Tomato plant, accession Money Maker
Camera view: tilt-top (135 deg); turntable rotation: 210 degrees
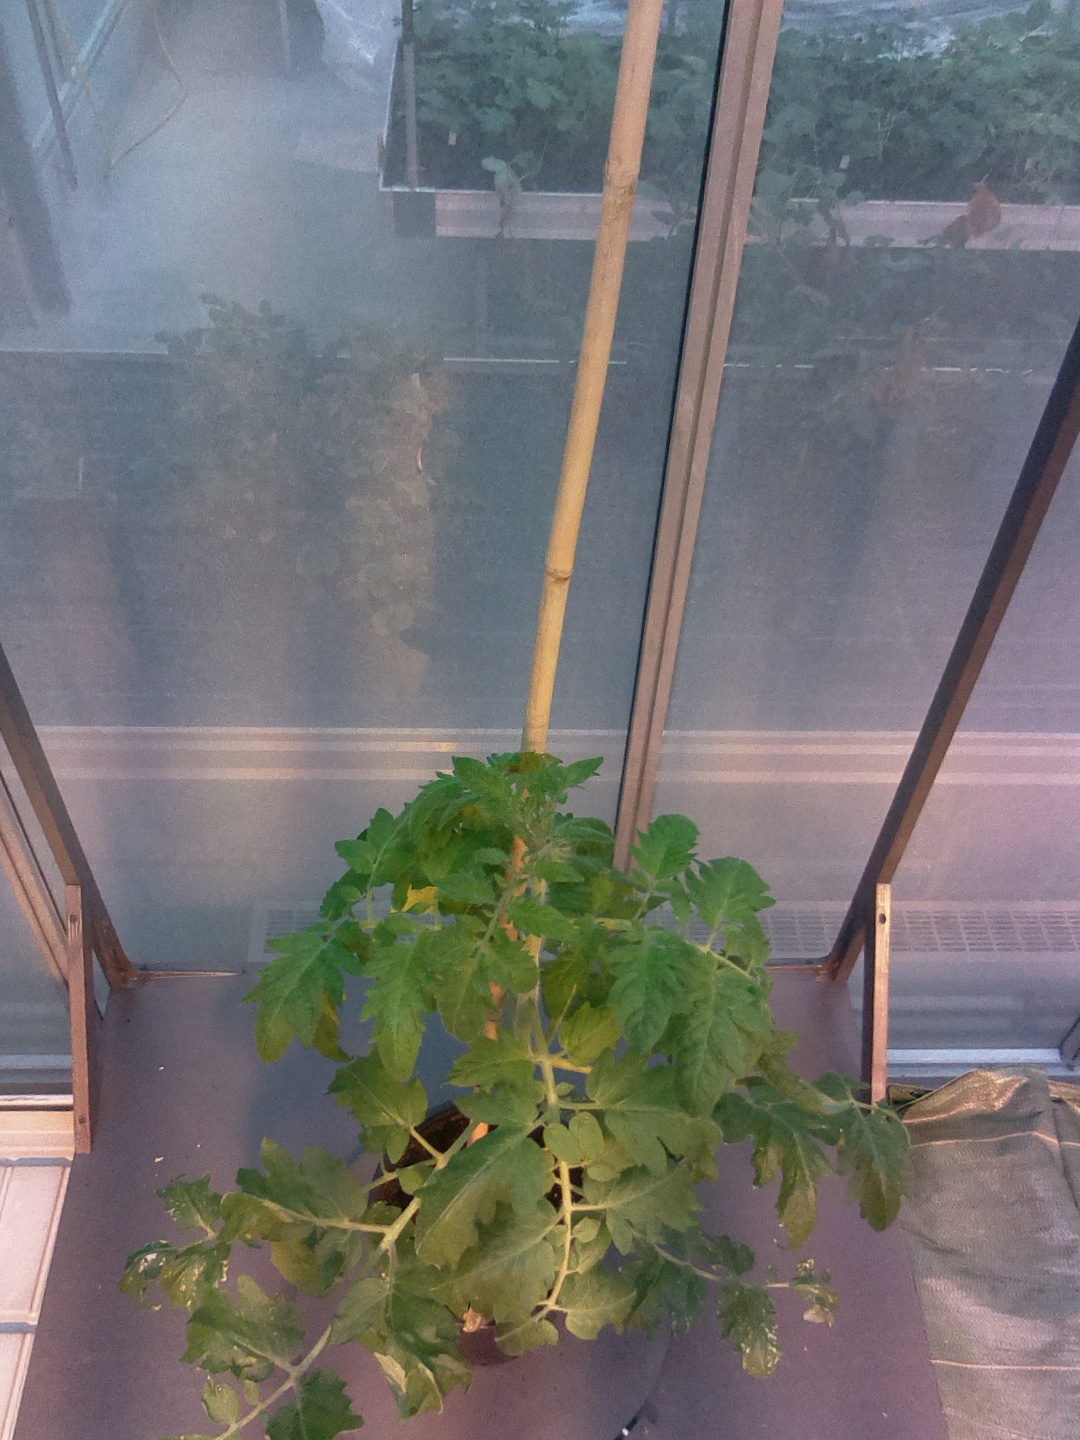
BBCH growth stage 60: First flowers open